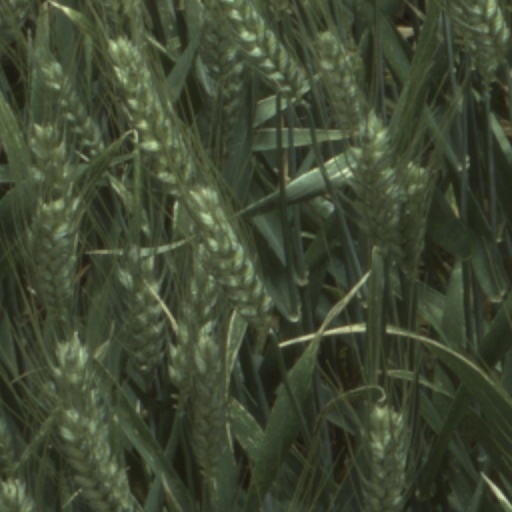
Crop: wheat